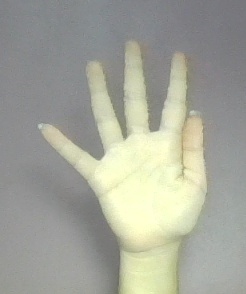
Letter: sheen